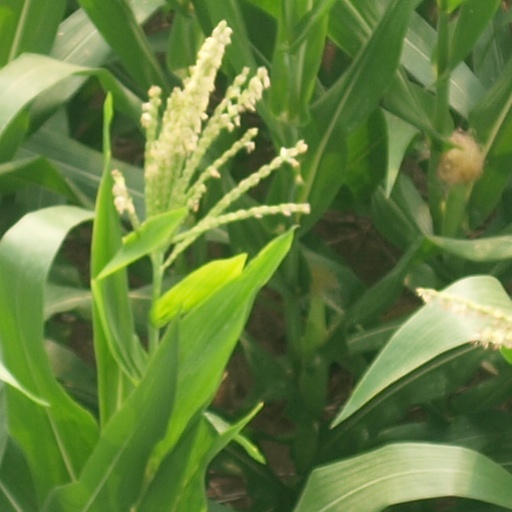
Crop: maize; corn